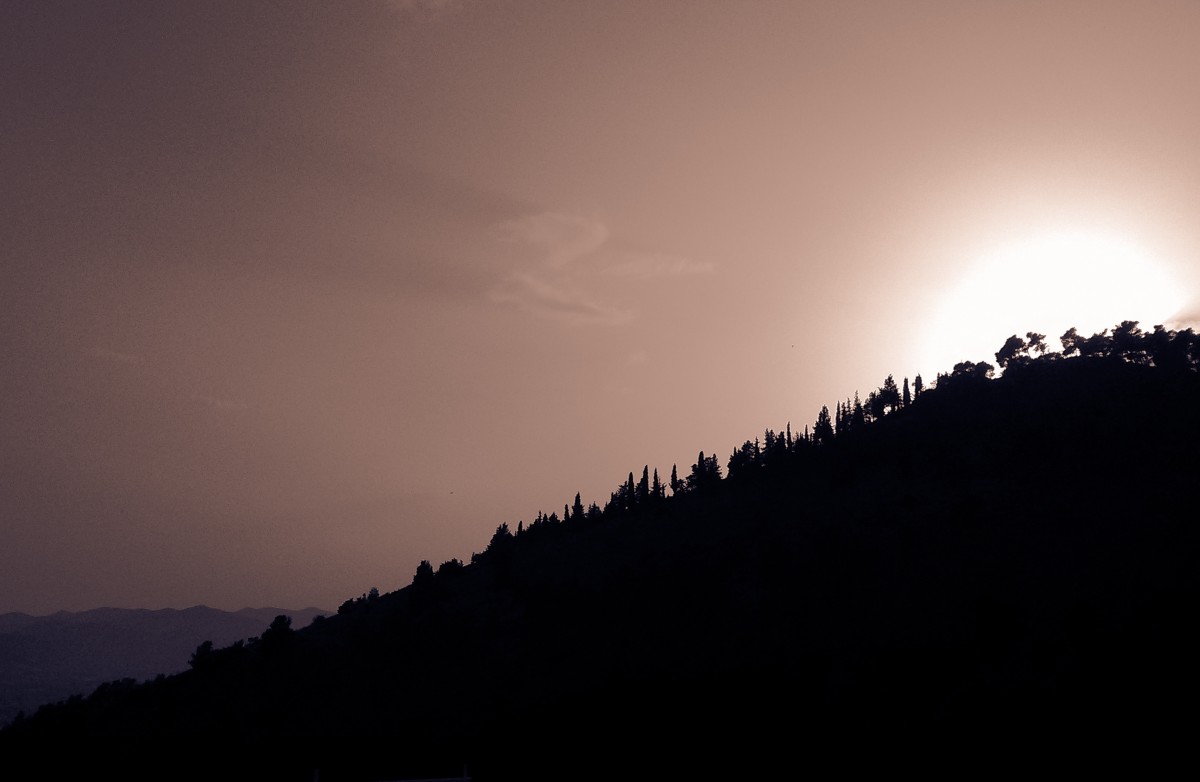
Tags: horizon, silhouette, mountain, light, cloud, sky, sun, sunrise, sunset, night, sunlight, morning, hill, dawn, dusk, evening, haze, darkness, astronomical object, atmospheric phenomenon, atmosphere of earth